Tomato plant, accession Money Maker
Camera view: vertical (180 deg); turntable rotation: 330 degrees
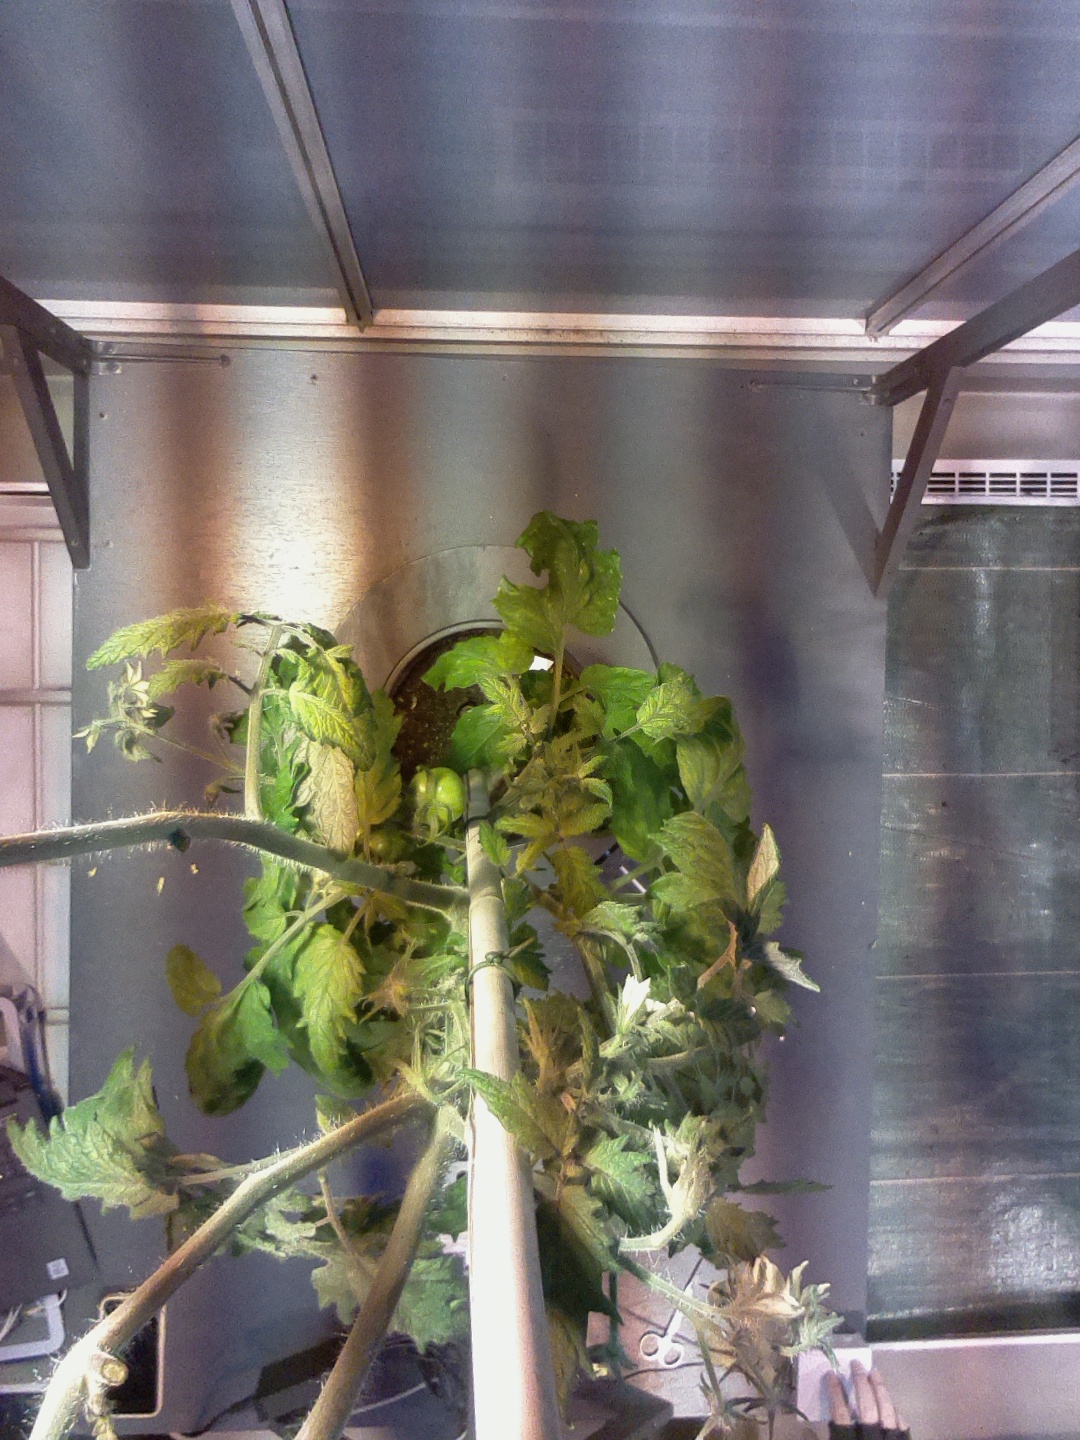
BBCH growth stage 75: 50%-60% of final fruit size